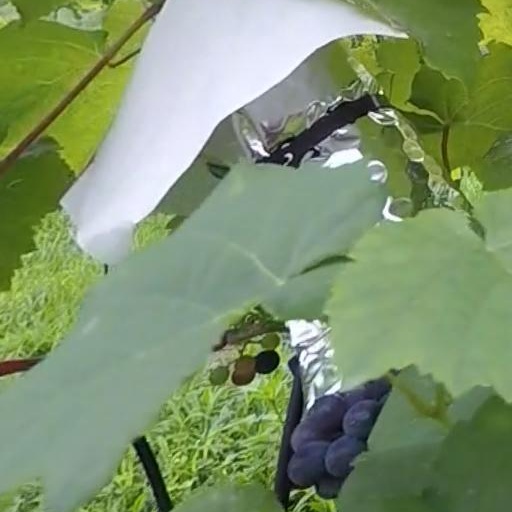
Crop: grape